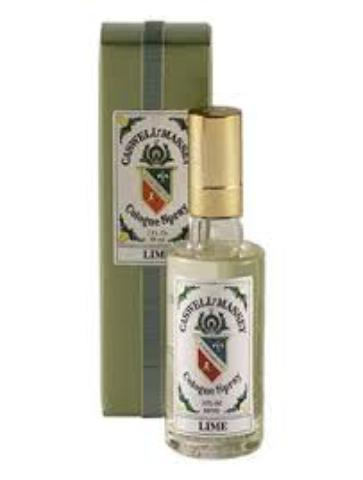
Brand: Caswell Massey
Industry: Necessities